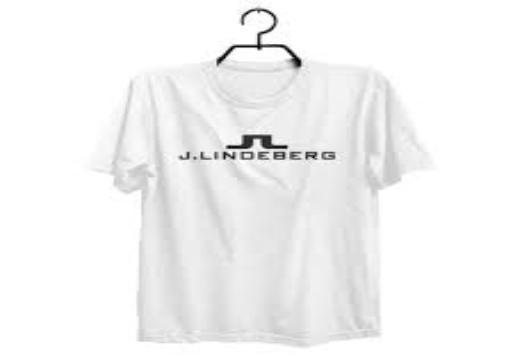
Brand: jlindeberg-1
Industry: Clothes